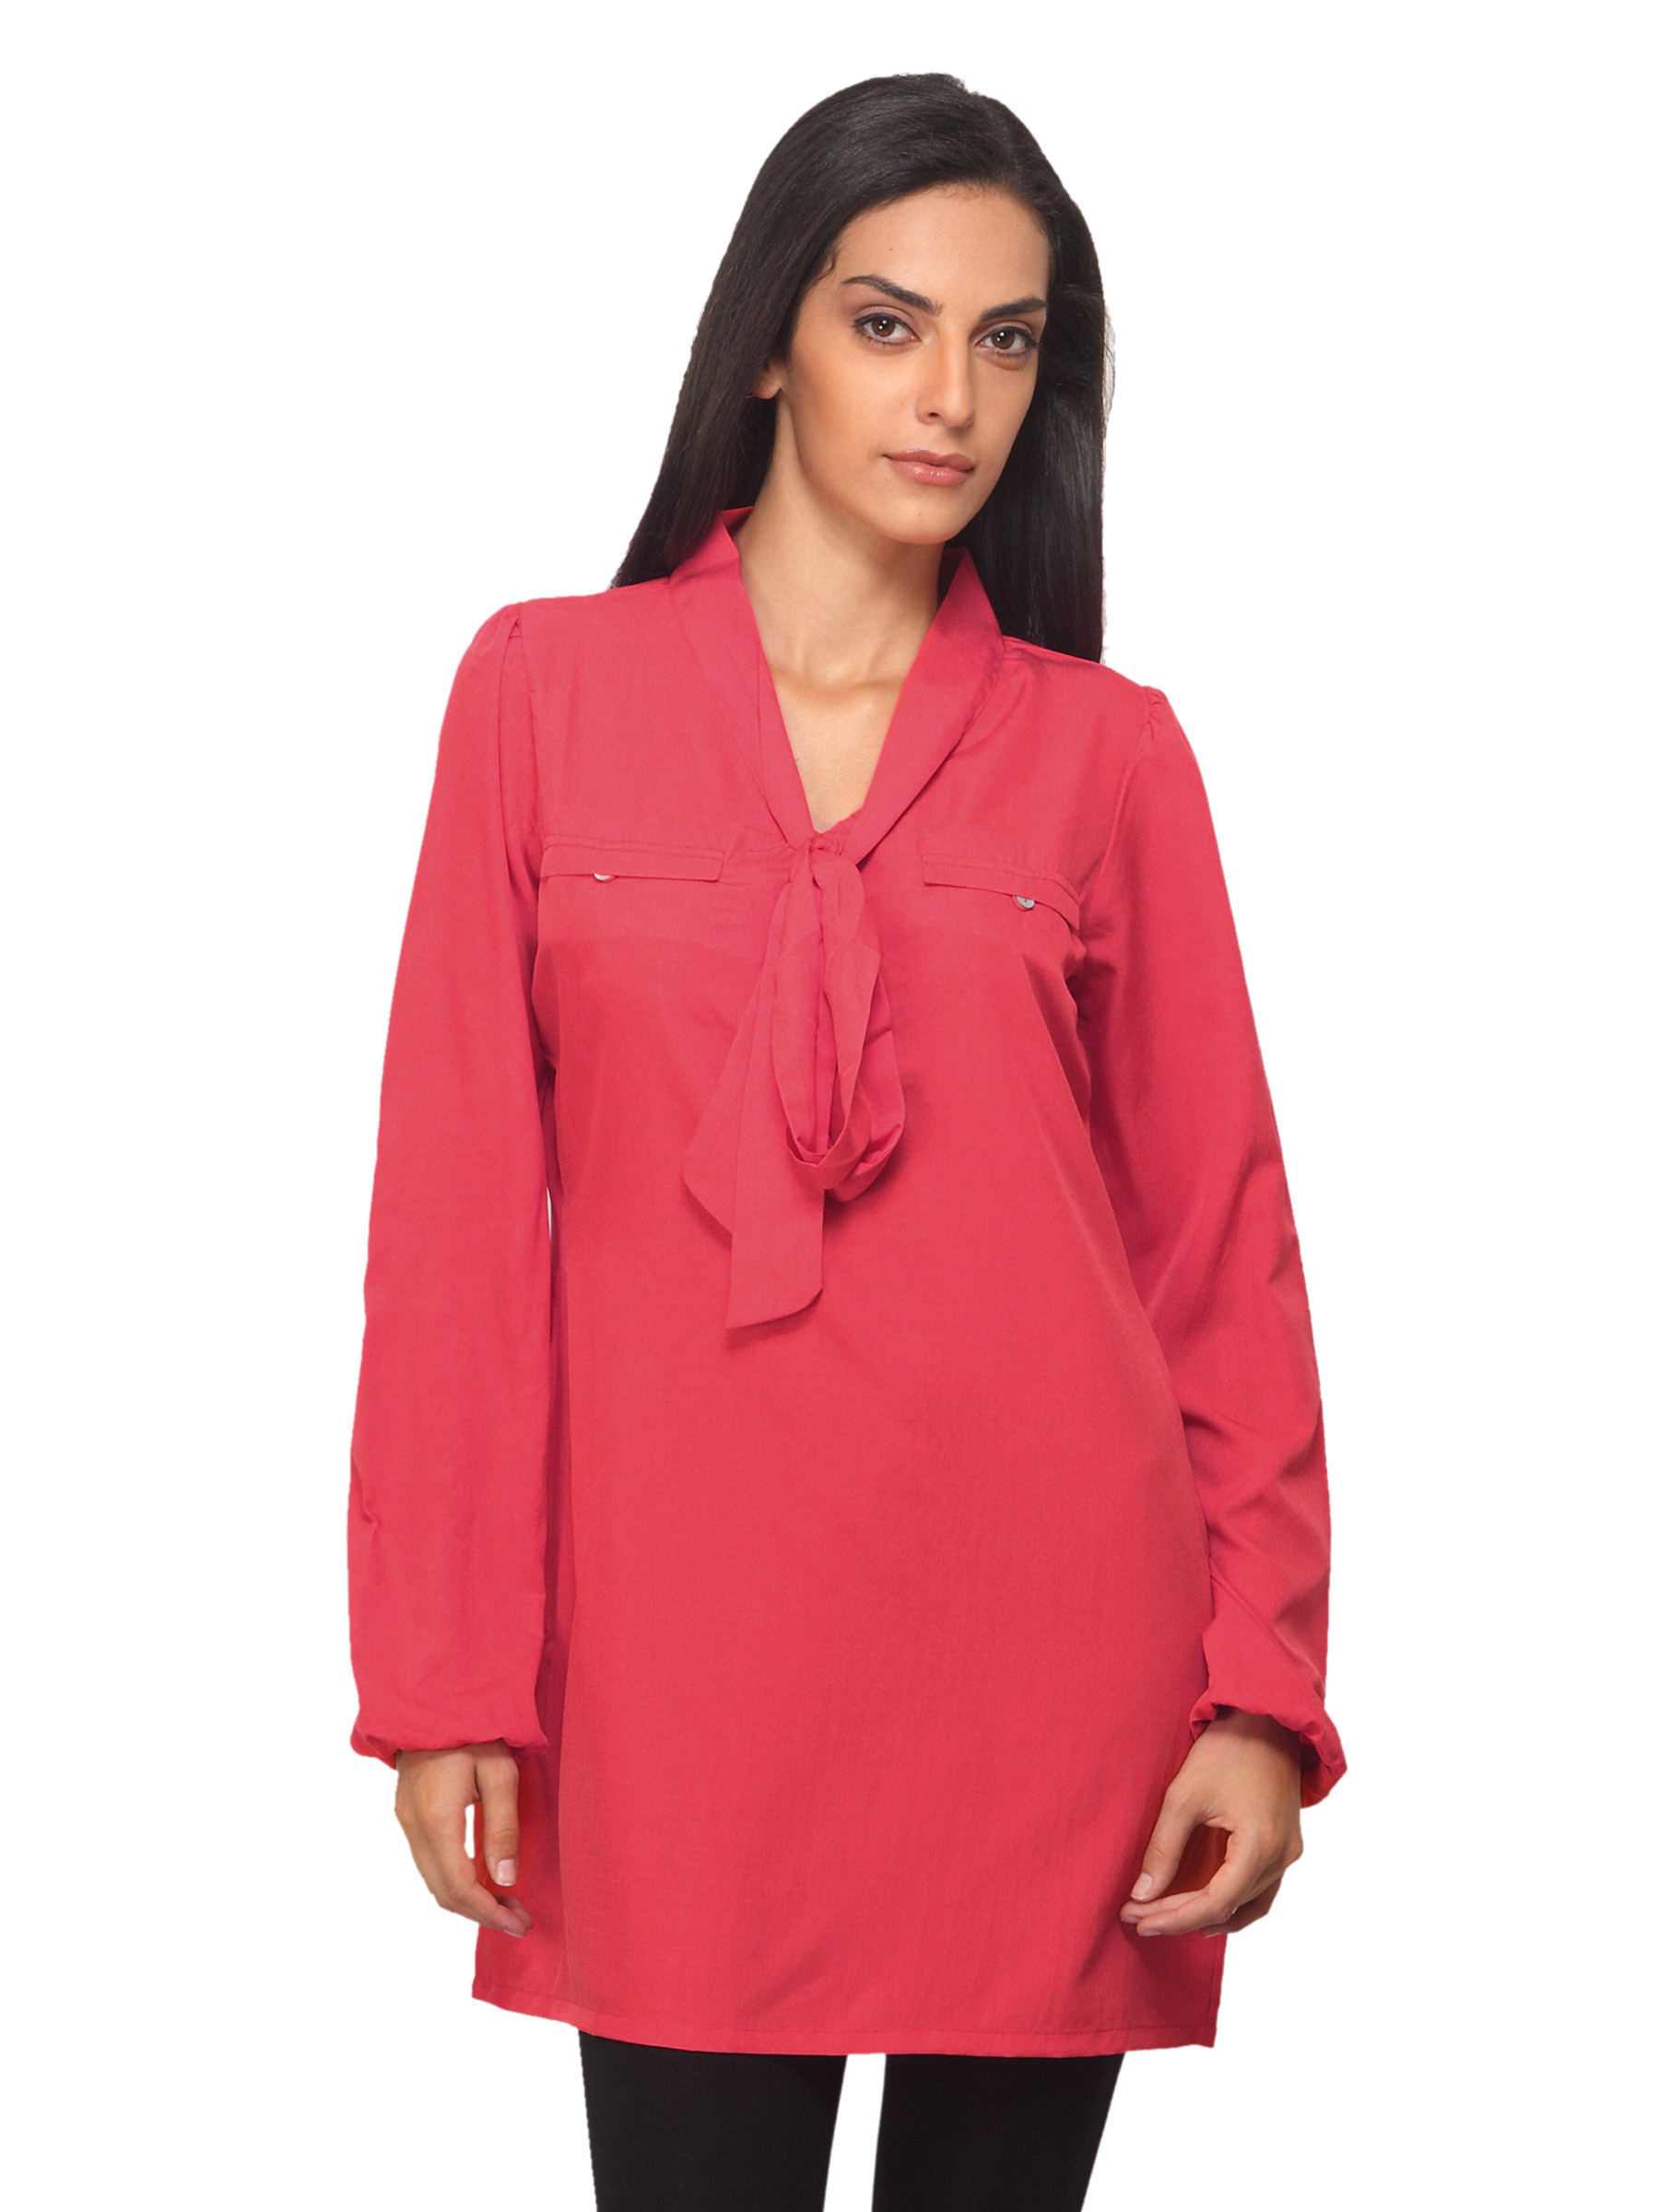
Femella Women Red Tunic
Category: Apparel / Topwear / Tunics
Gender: Women
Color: Red
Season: Summer 2012
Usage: Casual